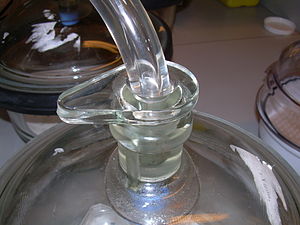
Ekssikator
Studs i en ekssikkator med en slange, der fører til en pumpe
Ekssikkator
En ekssikator er en glasbeholder, der benyttes i kemilaboratorier til tørring af faste stoffer. Dette sker ved afdampning af vand og organiske opløsningsmidler ved hjælp af undertryk.